Maître de Chaource

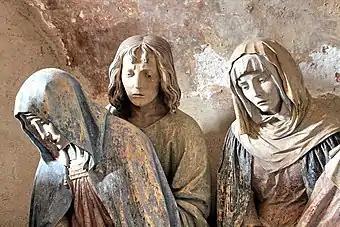
Part of the mise au tombeau in Chaource. The Virgin Mary, Saint John and Mary Salome. Photograph shown courtesy Jean-Marie Kinet

This sculpture in the parish church of Saint-Jean-Baptiste in Chaource in the Aube is the work of the sculptor who became known as the "Maître de Chaource". The composition shows Jesus being laid into His tomb. The group includes Joseph of Arimathea and Nicodemus holding Jesus' body before it is placed in the tomb. Also featured are Mary of Clopas, the Virgin Mary, Mary Magdalene, St John, Mary Salome and some soldiers/guards. The work is thought to have been completed in 1515.